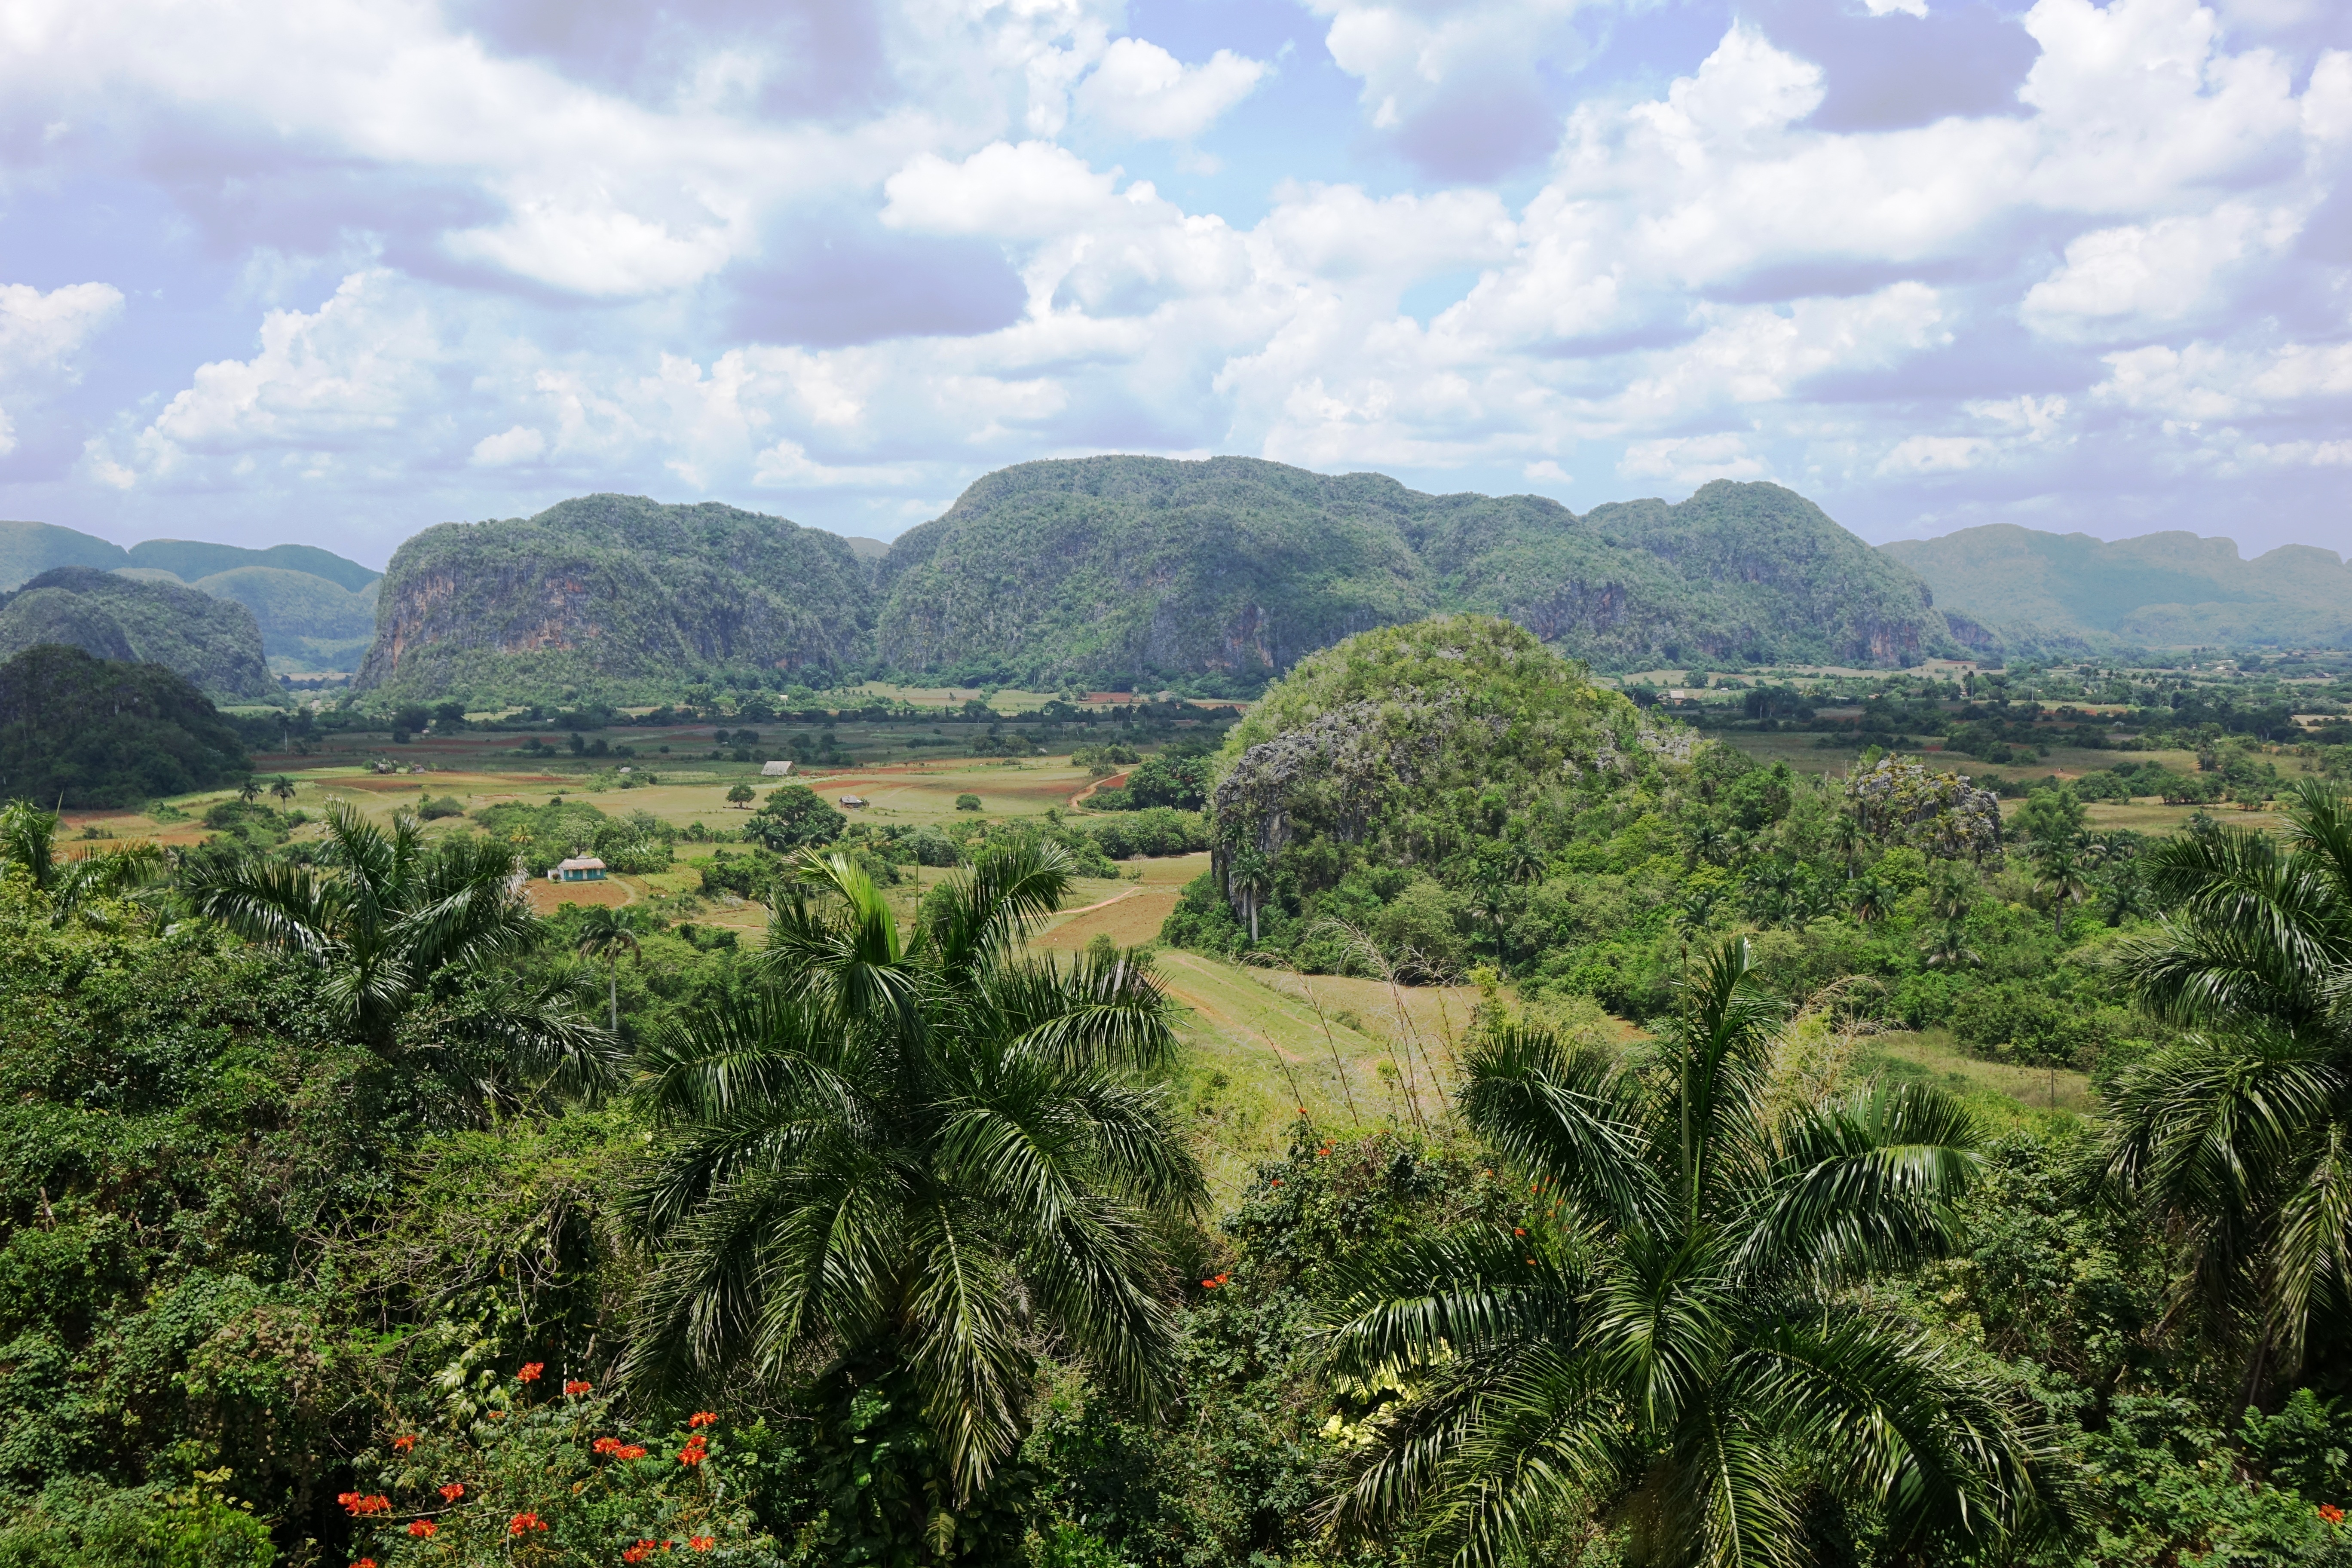
landscape, tree, forest, mountain, hill, valley, village, jungle, agriculture, cuba, trees, clouds, vegetation, rainforest, plantation, plateau, habitat, ecosystem, rural area, biome, natural environment, geographical feature, arecales, inselbergs curiosities